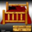
Label: bed